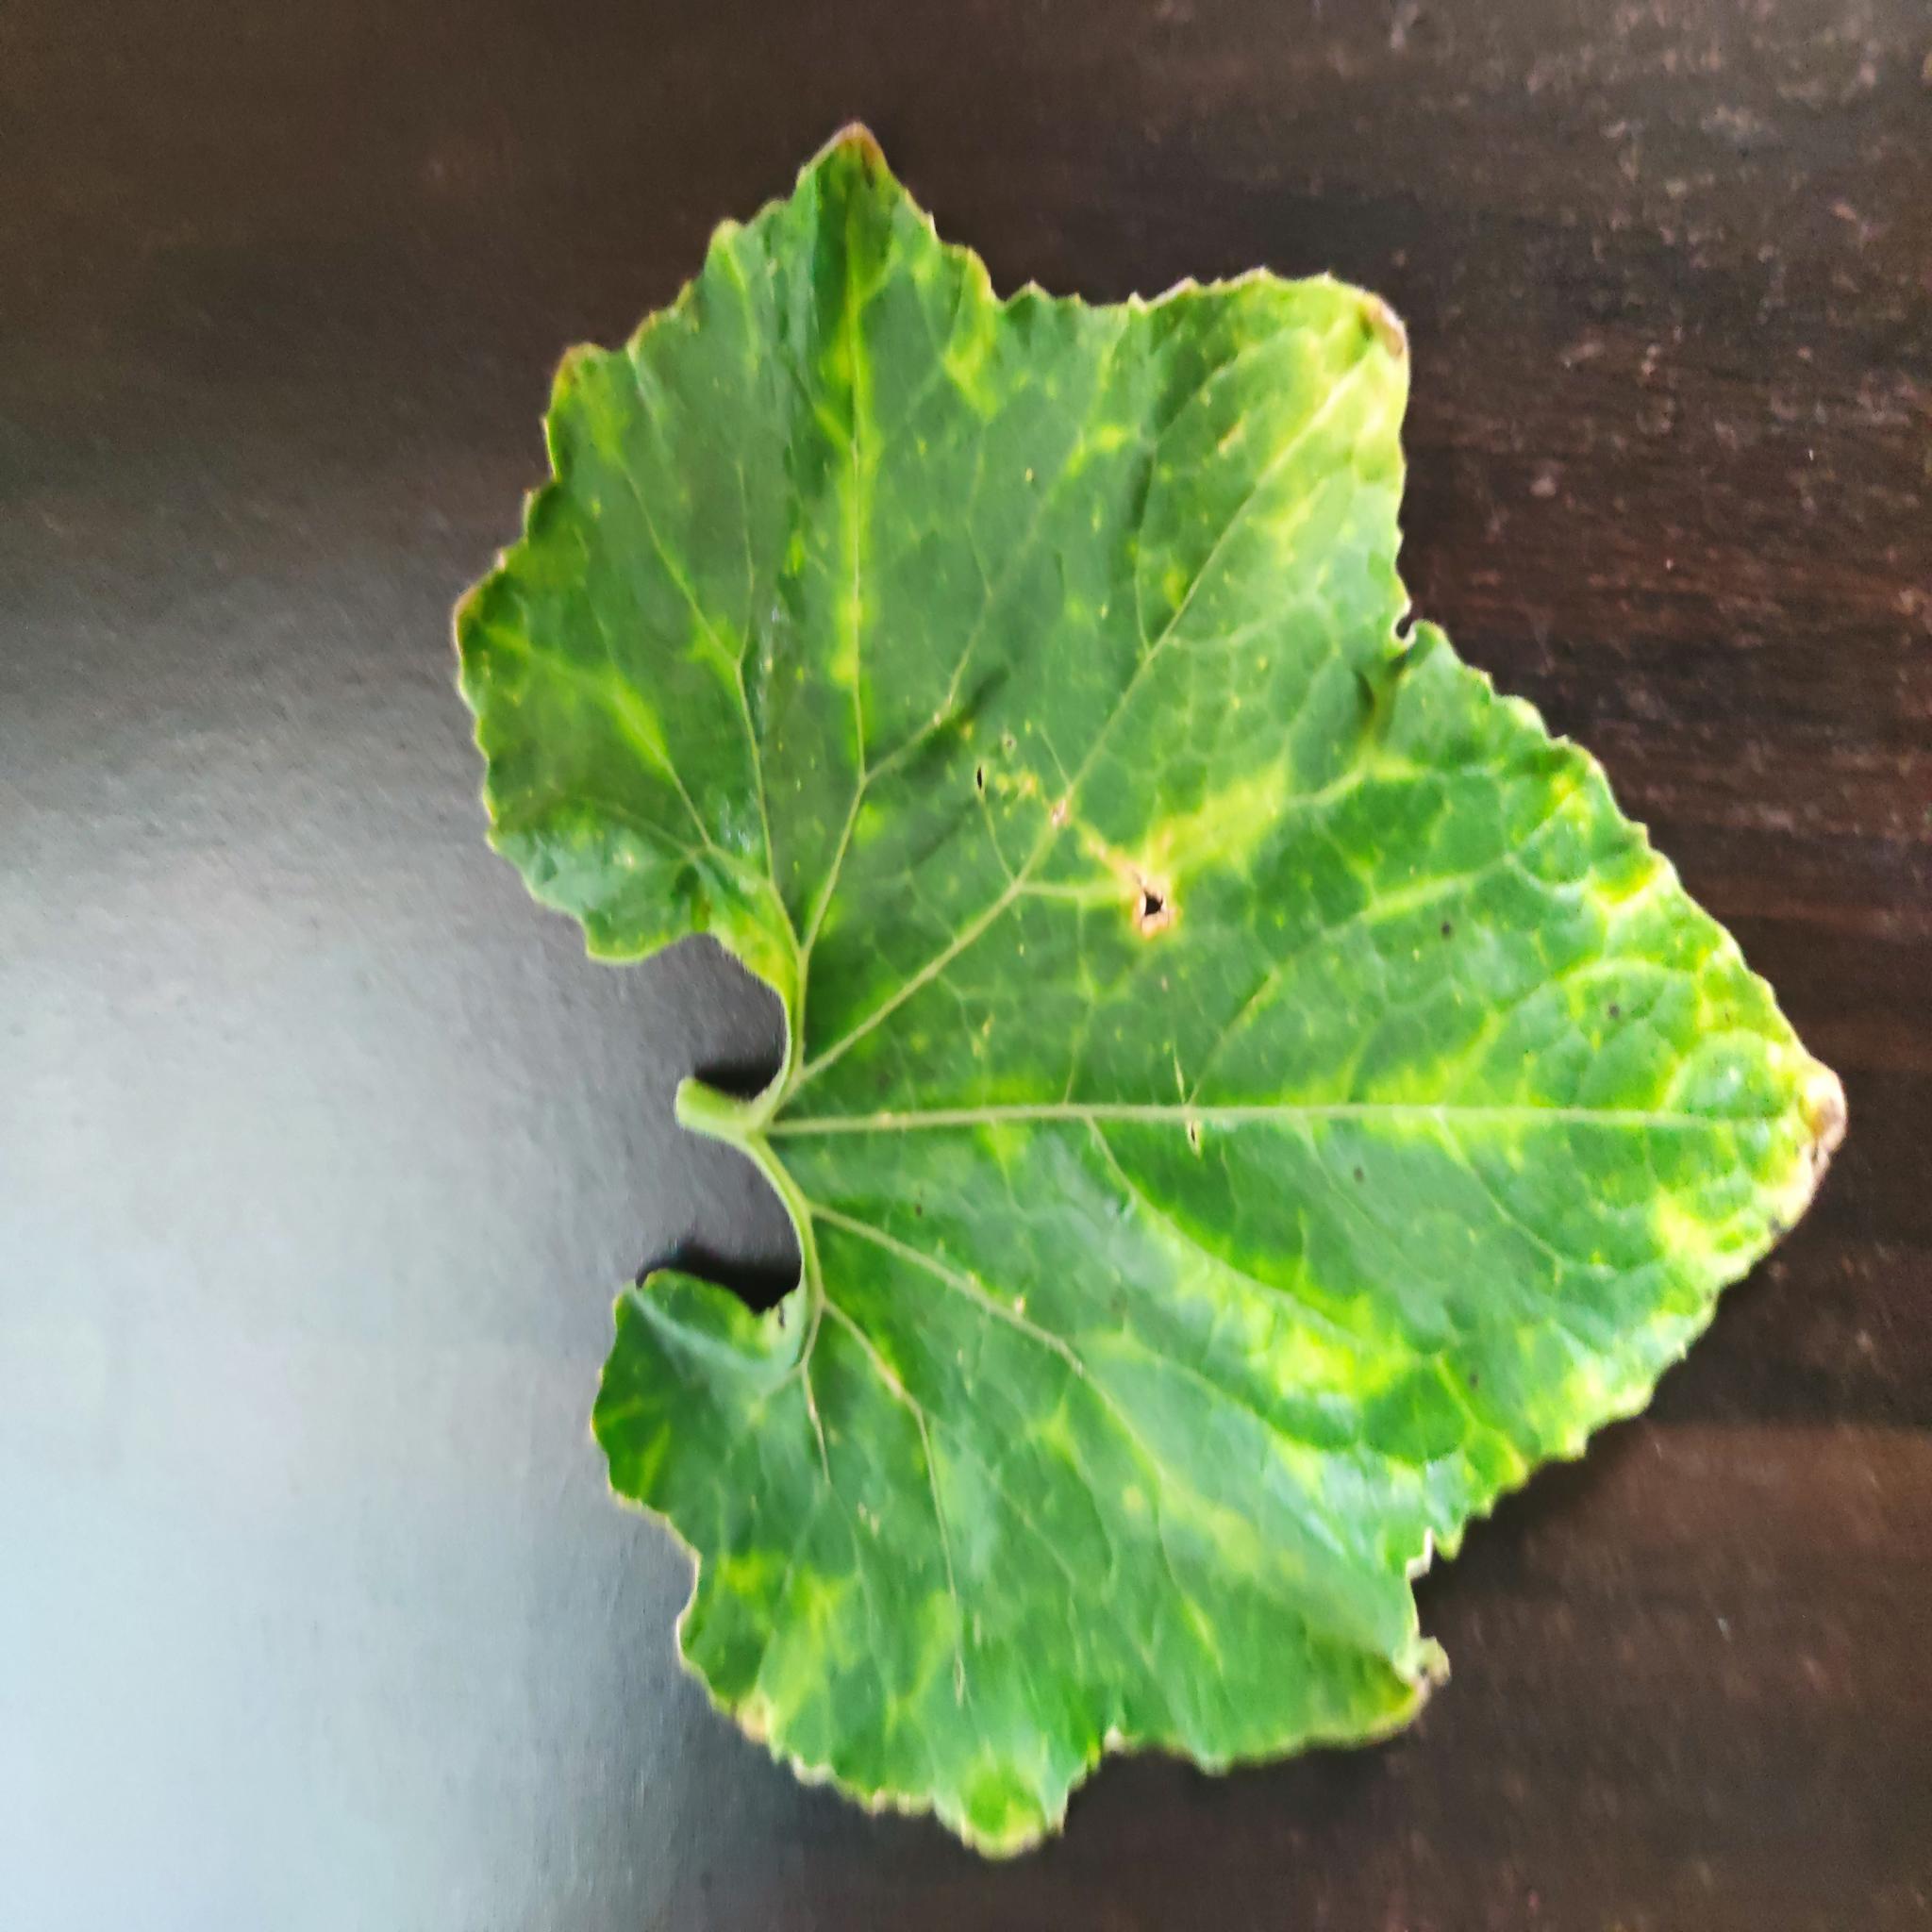
Label: Downy mildew